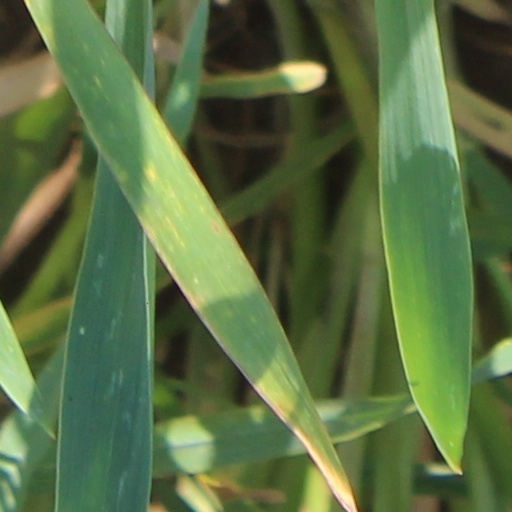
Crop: wheat